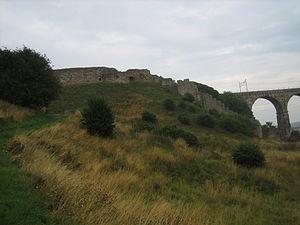
Le château de Berwick est un château en ruines qui se trouve à Berwick-upon-Tweed, une ville anglaise située dans le comté de Northumberland.